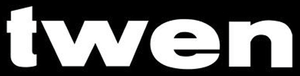
twen était un magazine jeunesse paru en Allemagne de l'Ouest de 1959 à 1971. D'abord bimestriel, il est devenu mensuel à partir de mai 1961.